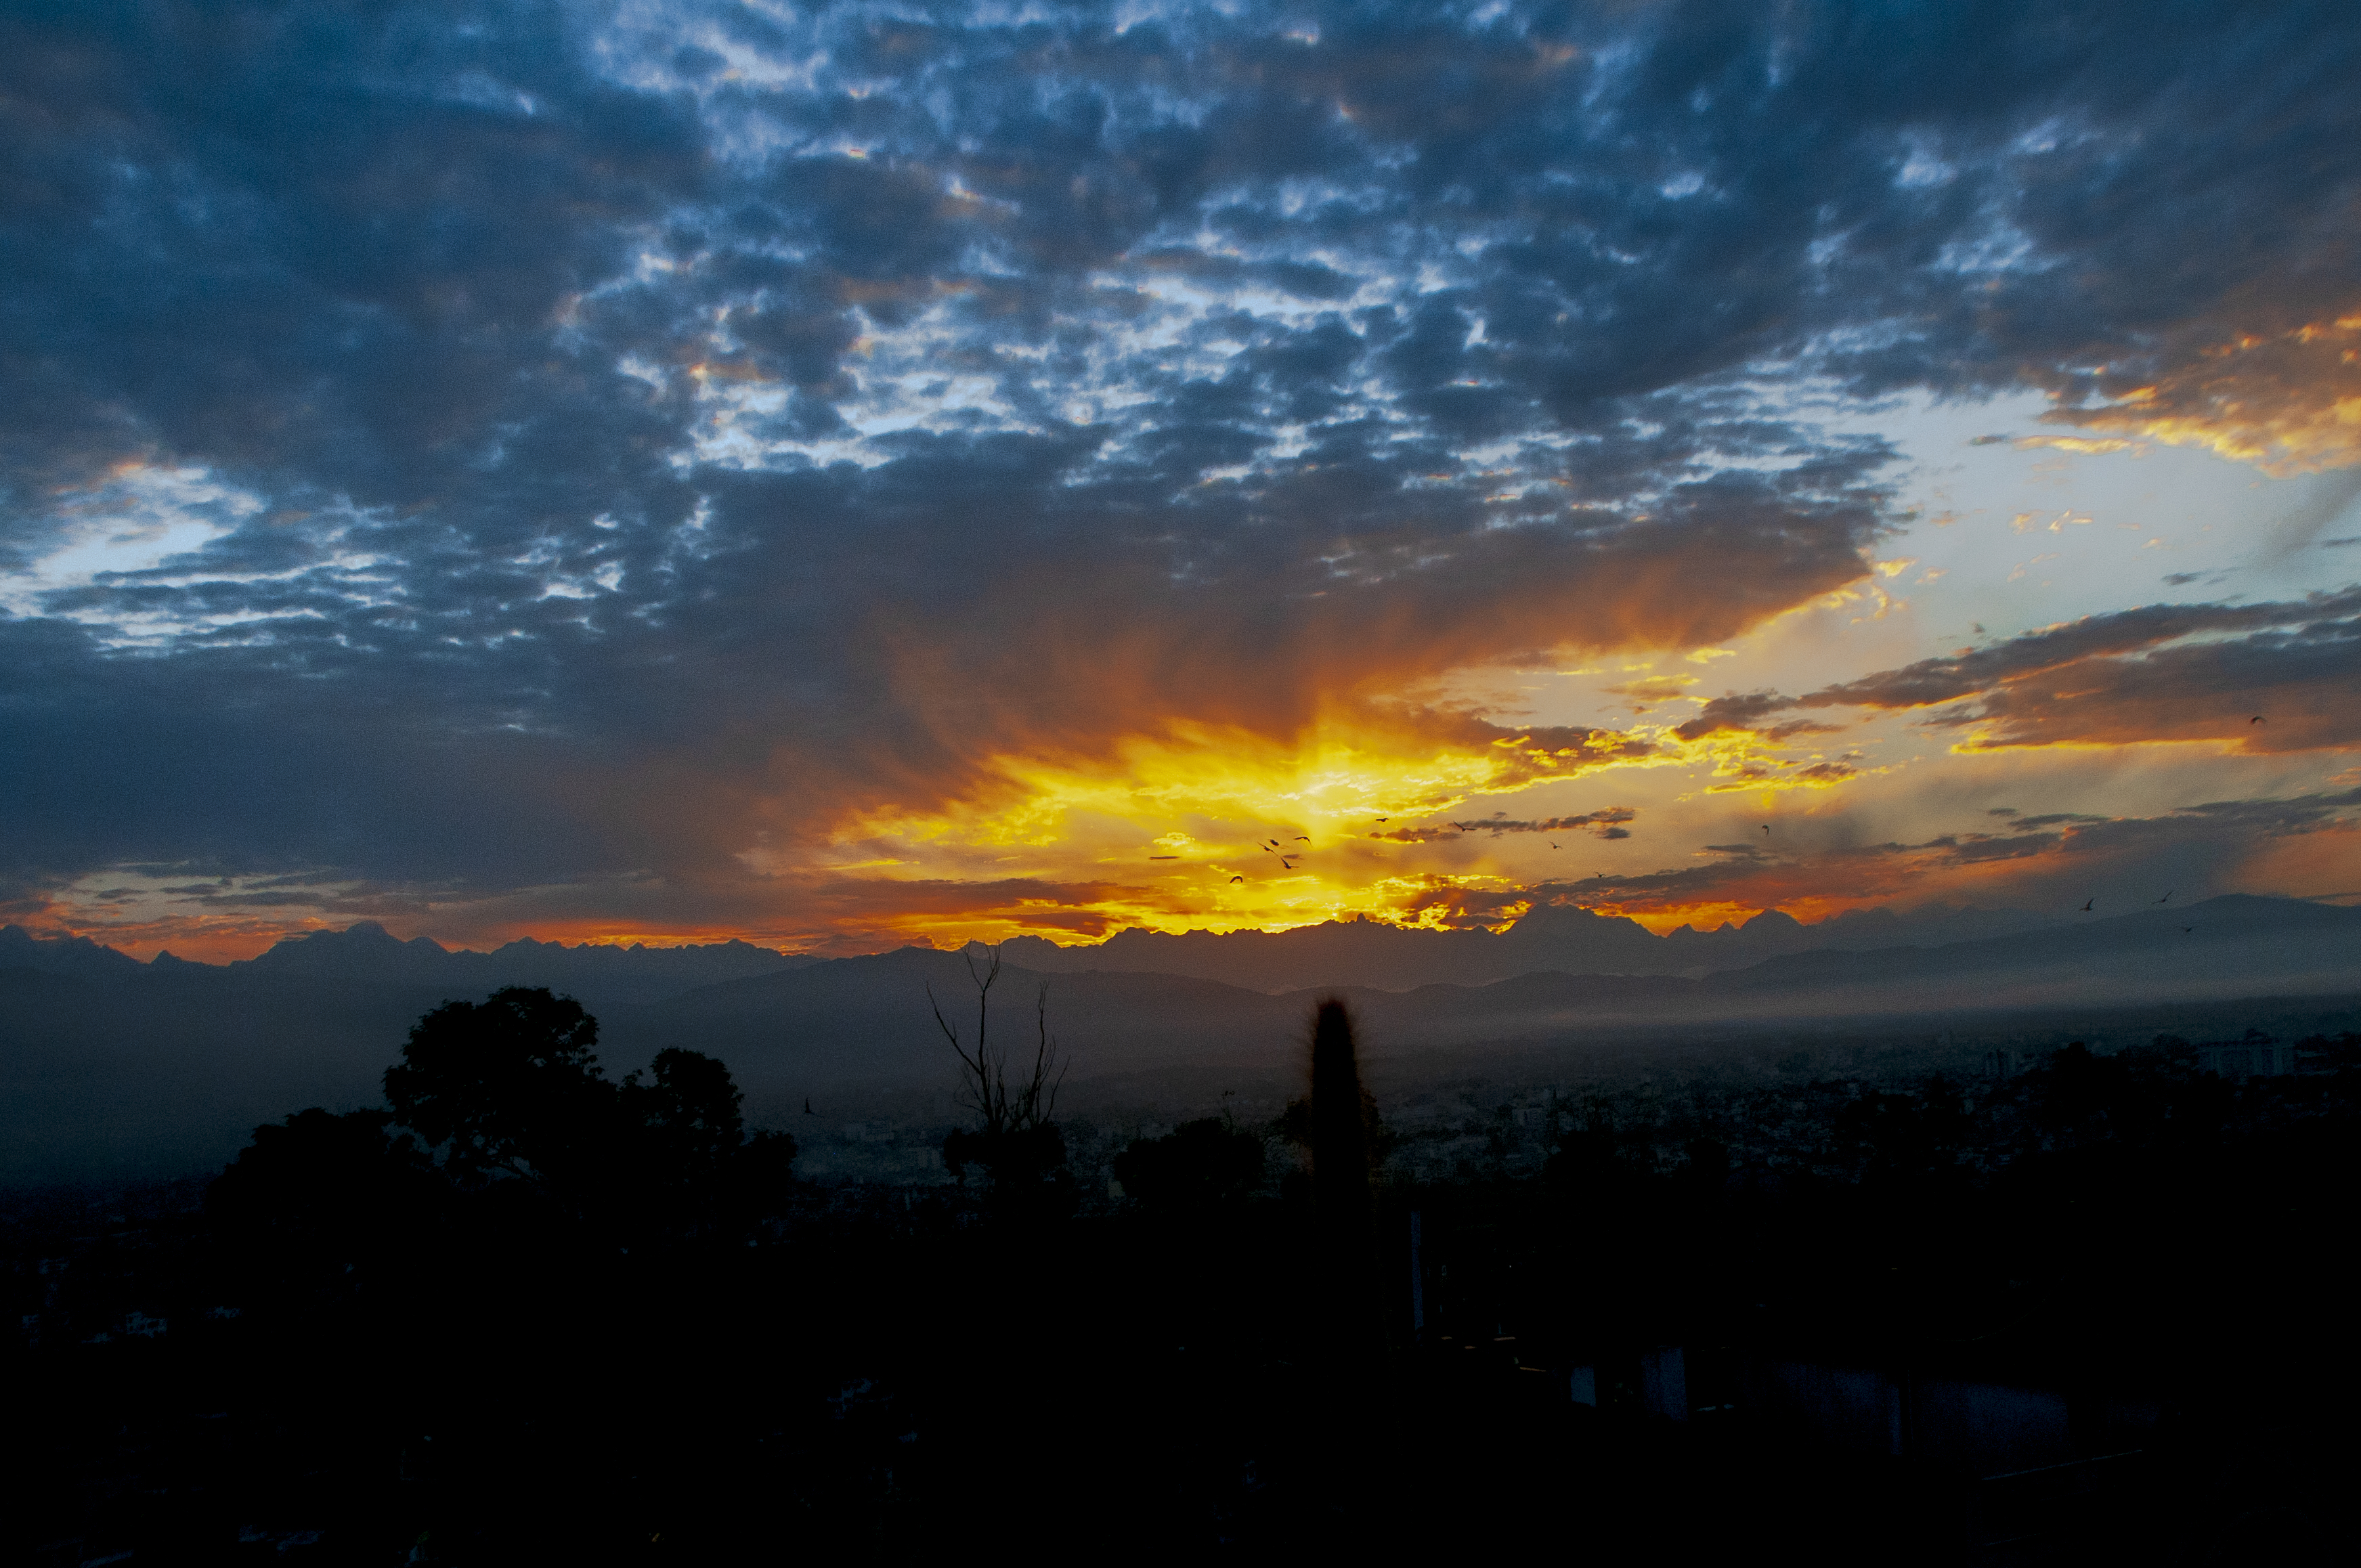
wide, morning, sunrise, colour sky, cloud, sky, atmosphere, natural landscape, leaf, branch, plant, sunlight, afterglow, body of water, dusk, atmospheric phenomenon, red sky at morning, cumulus, woody plant, landscape, rural area, tree, grass, horizon, plain, sunset, grassland, calm, sun, city, meteorological phenomenon, dawn, hill, forest, wildlife, evening, event, heat, astronomical object, ocean, night, prairie, reflection, jungle, shrubland, vacation